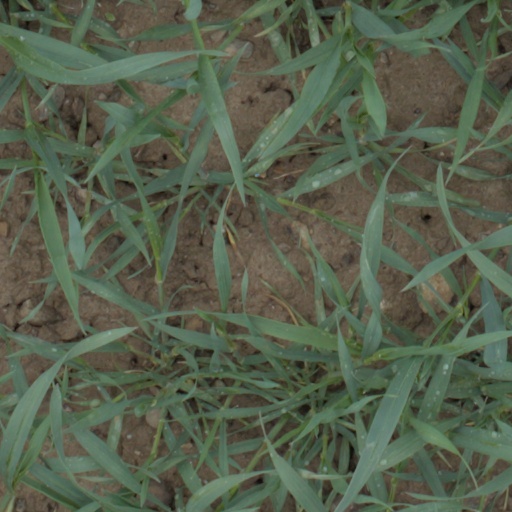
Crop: wheat